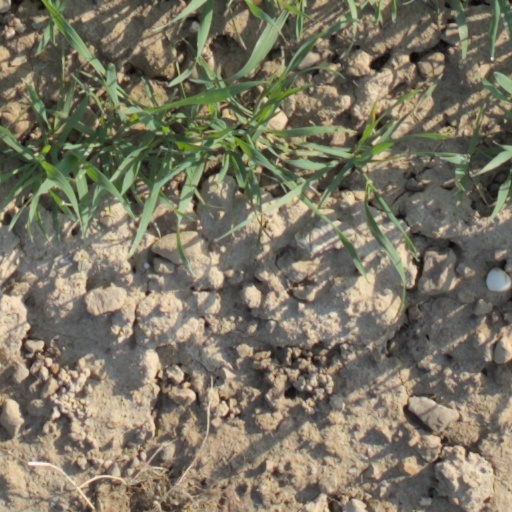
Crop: wheat